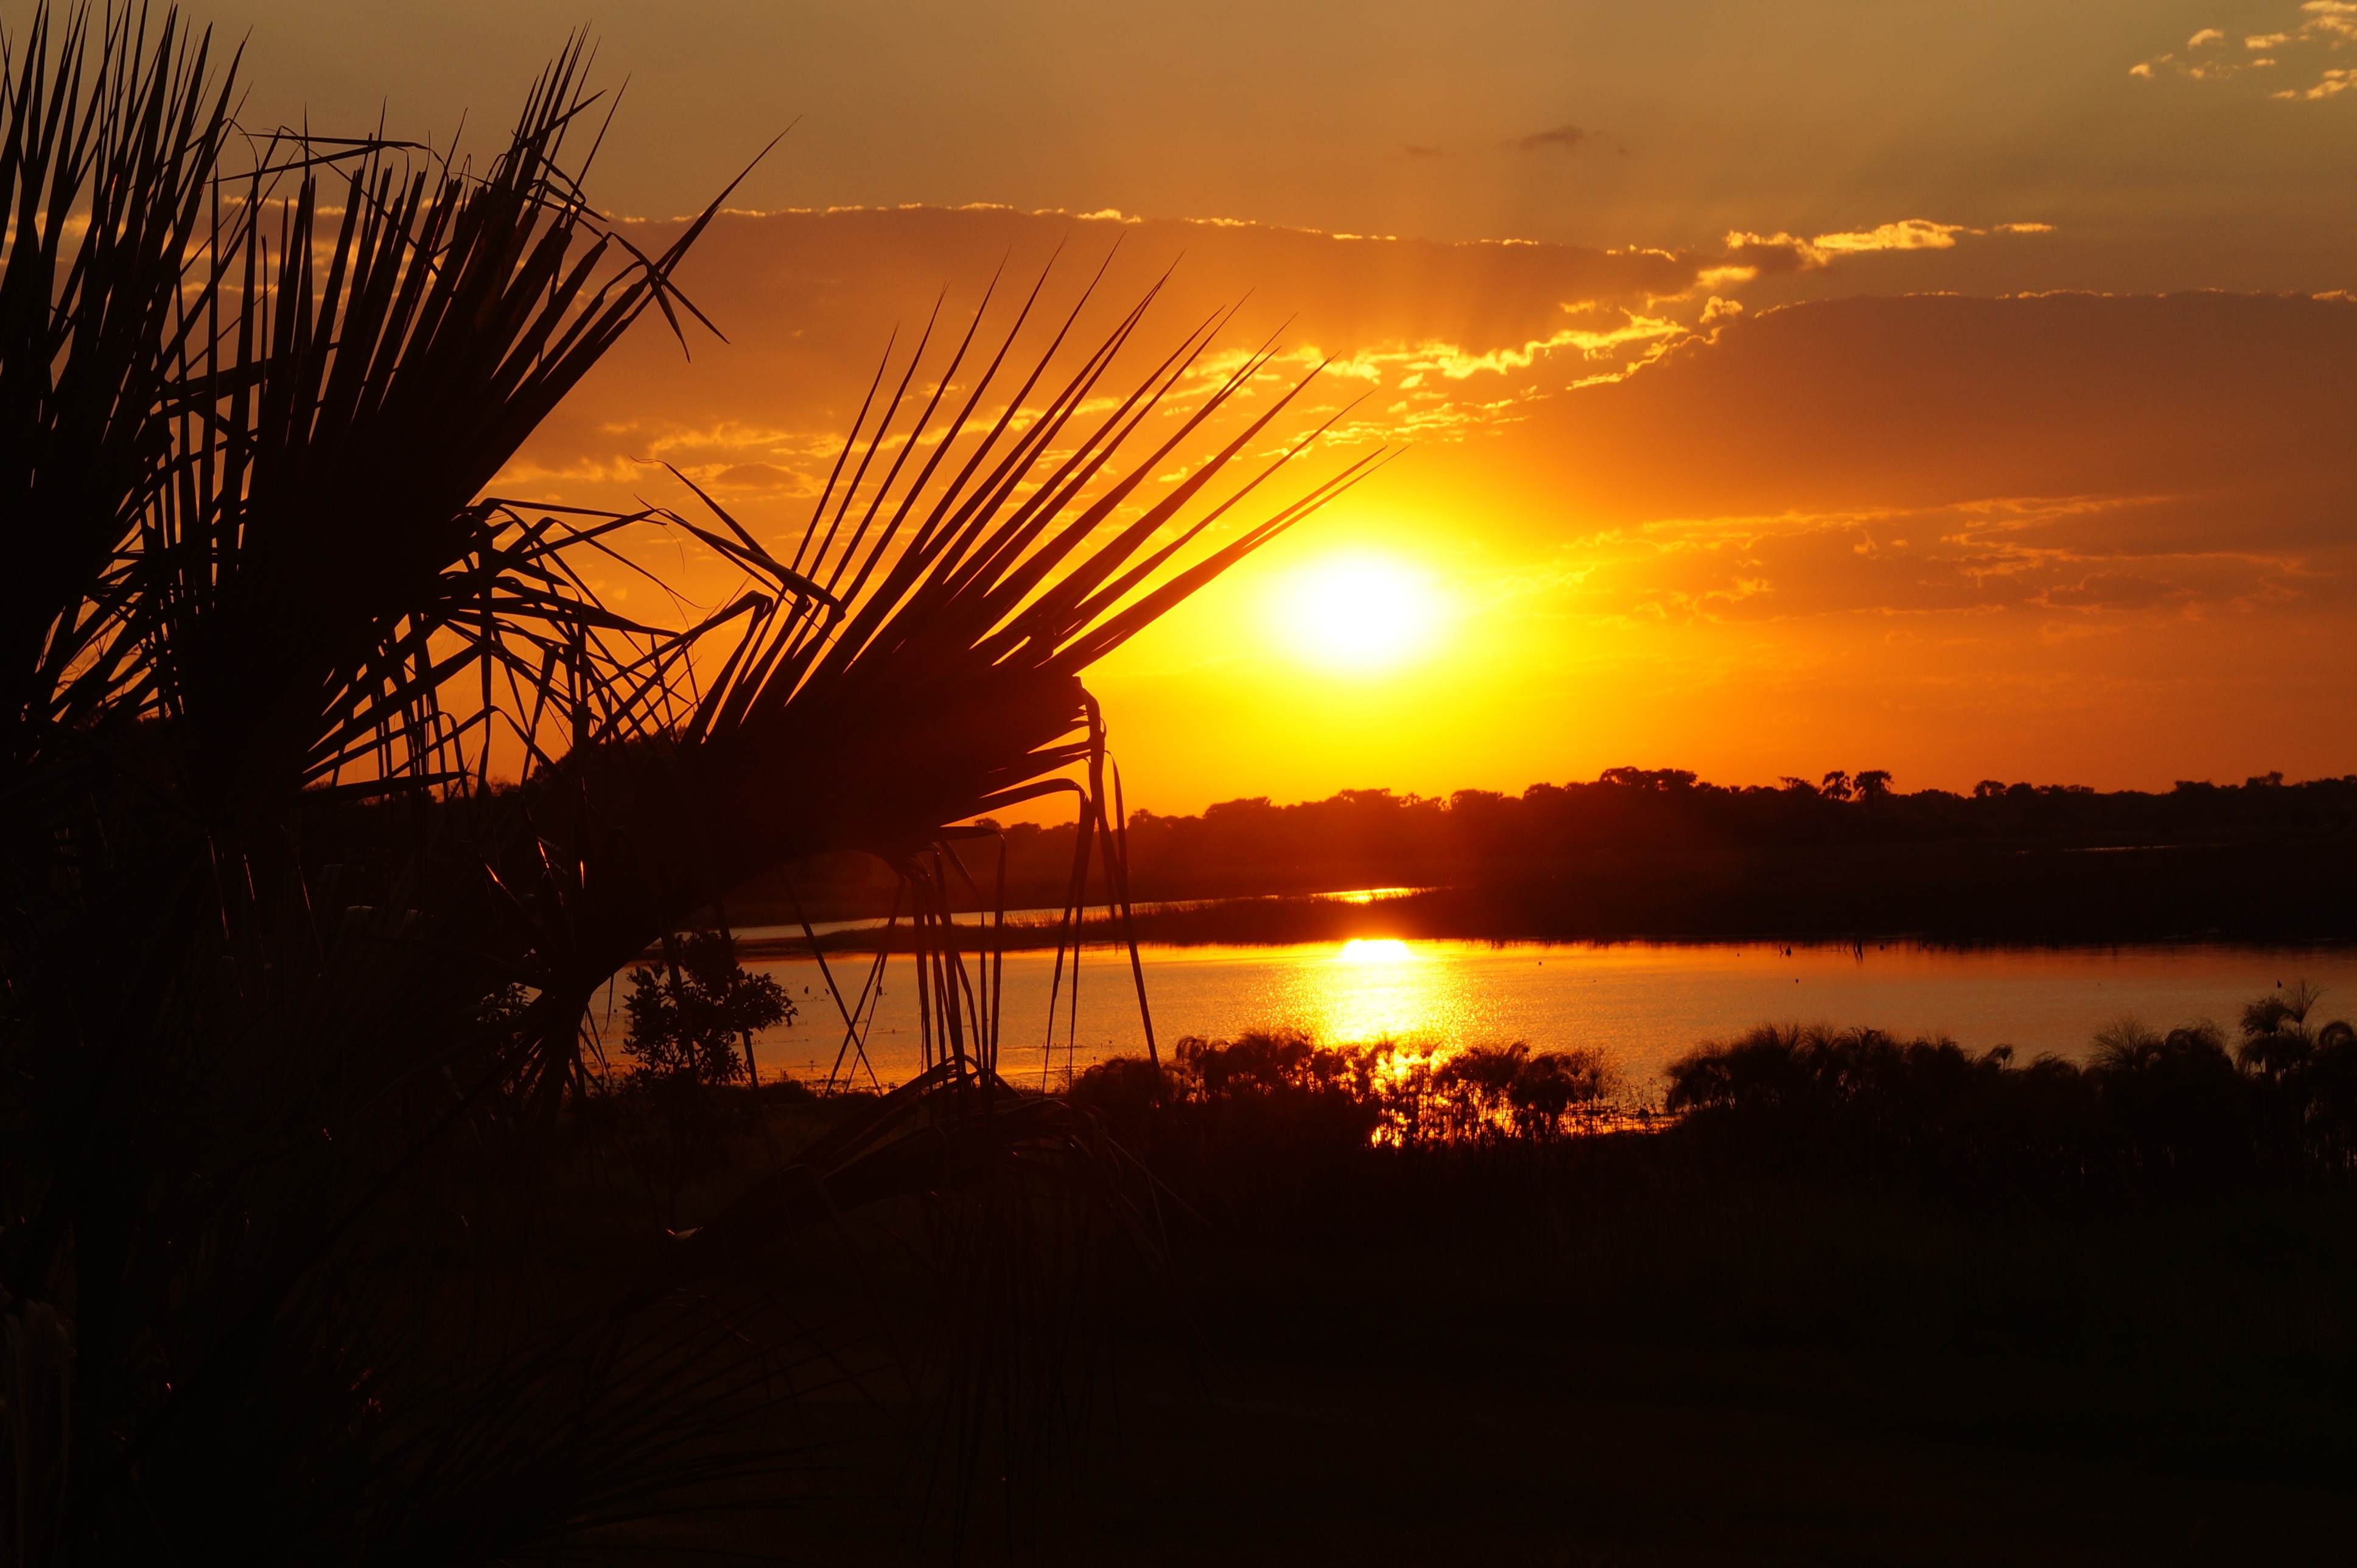
landscape, sea, horizon, sun, sunrise, sunset, sunlight, morning, dawn, dusk, evening, botswana, afterglow, astronomical object, atmospheric phenomenon, thamakalane river